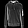
Label: Pullover